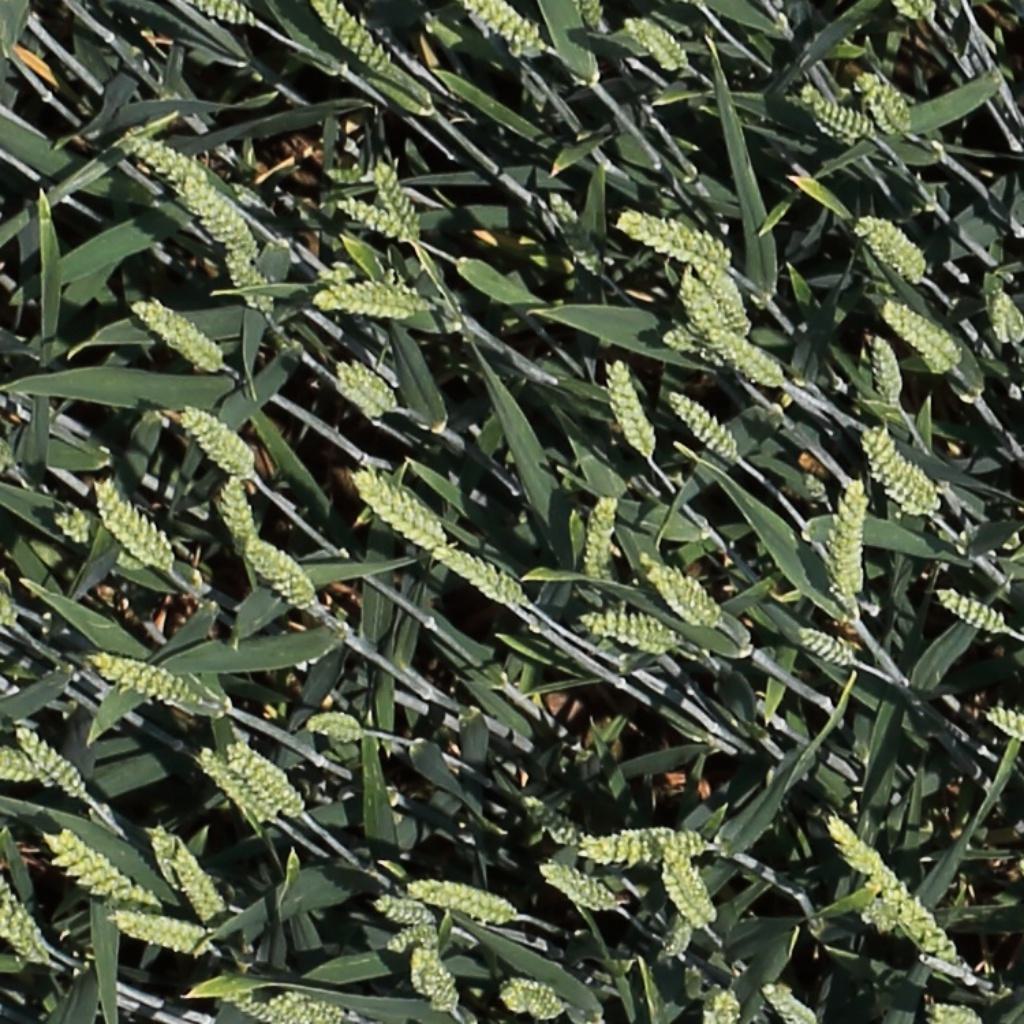
Country: Switzerland
Location: Usask
Wheat development stage: Filling